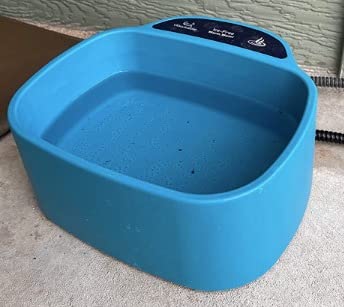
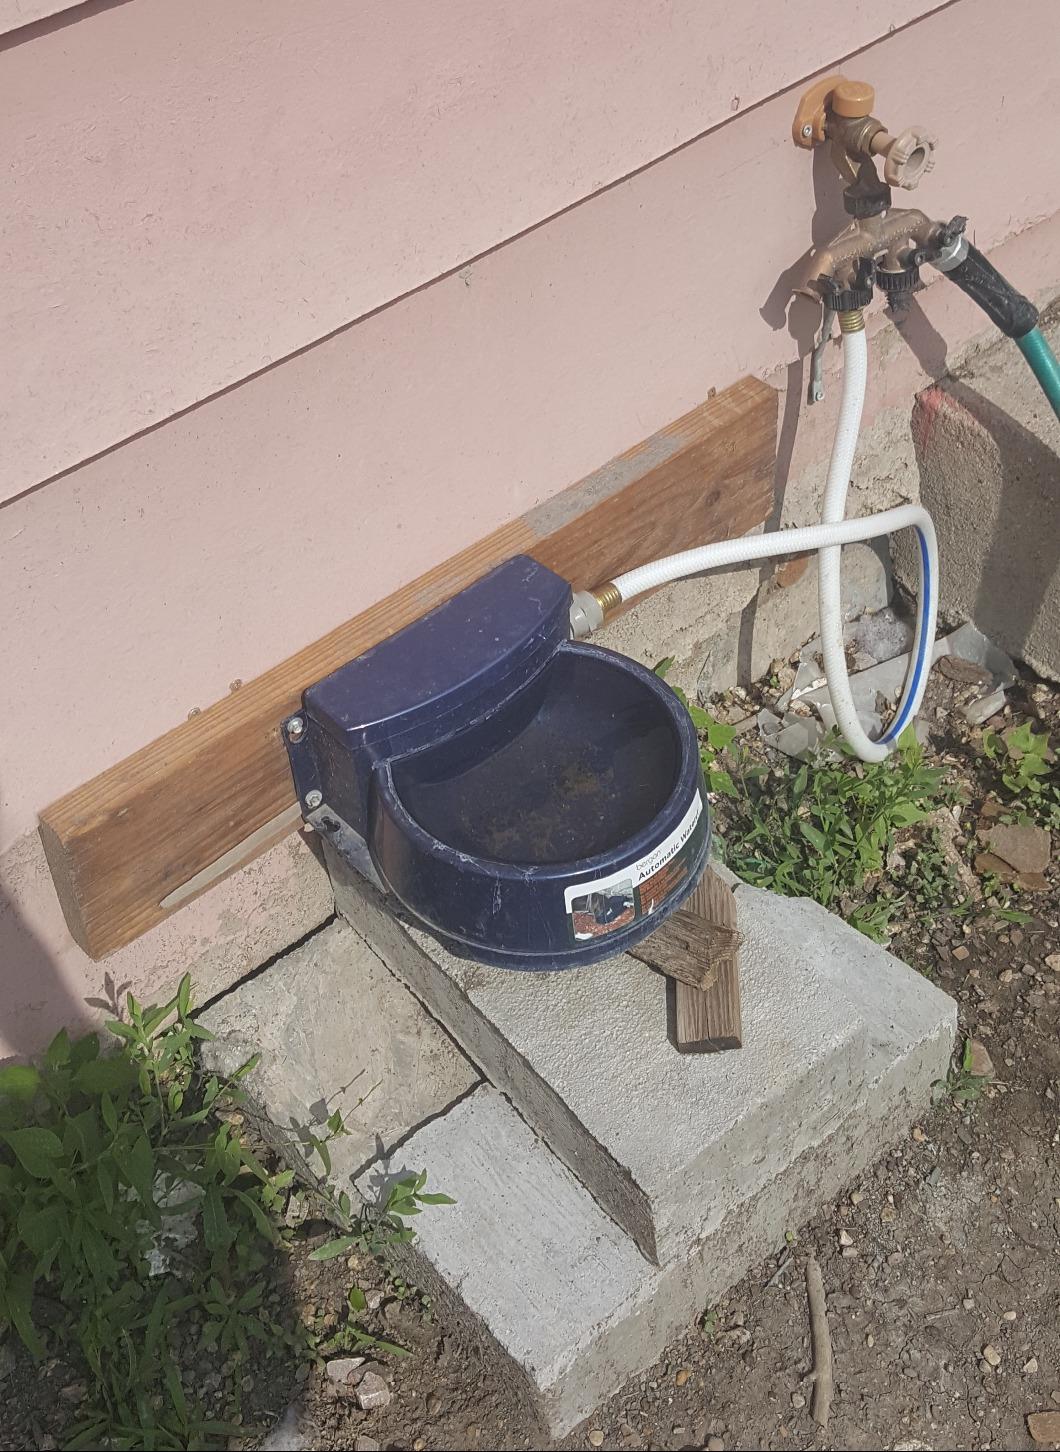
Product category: items_bowl
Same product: no